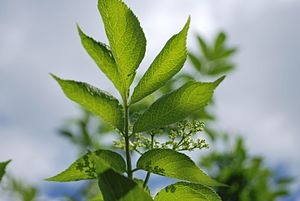
Almindelig hyld / Galleri
Blade.
Almindelig hyld er en busk eller et op til 8 meter højt træ, der i Danmark vokser i hegn, skov og krat. Grenene har tyk, hvid marv, som dog svinder væk og efterlader et hul i gamle grene. Blade og bark indeholder bitterstoffer, men ikke i så høj koncentration som hos den nært beslægtede druehyld. Hele busken er derfor giftig, bortset fra blomsterne, der sidder i flade halvskærme. De sorte bær kræver opkog før spisning.